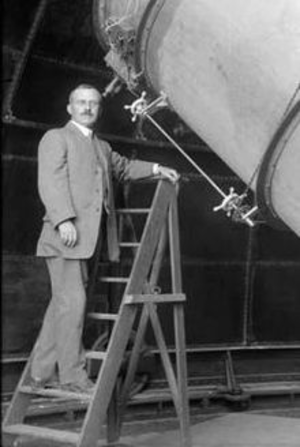
Heber Doust Curtis était un astronome américain.